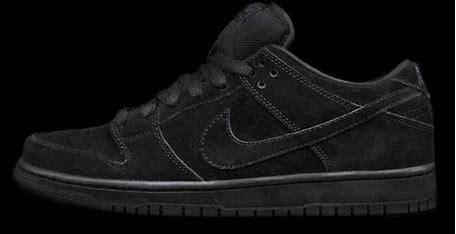
Brand: Nike
Model: SB Dunk Pro